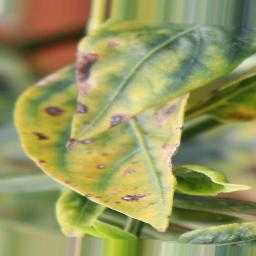
Label: nutritional